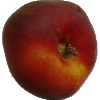
Label: Nectarine Flat 1